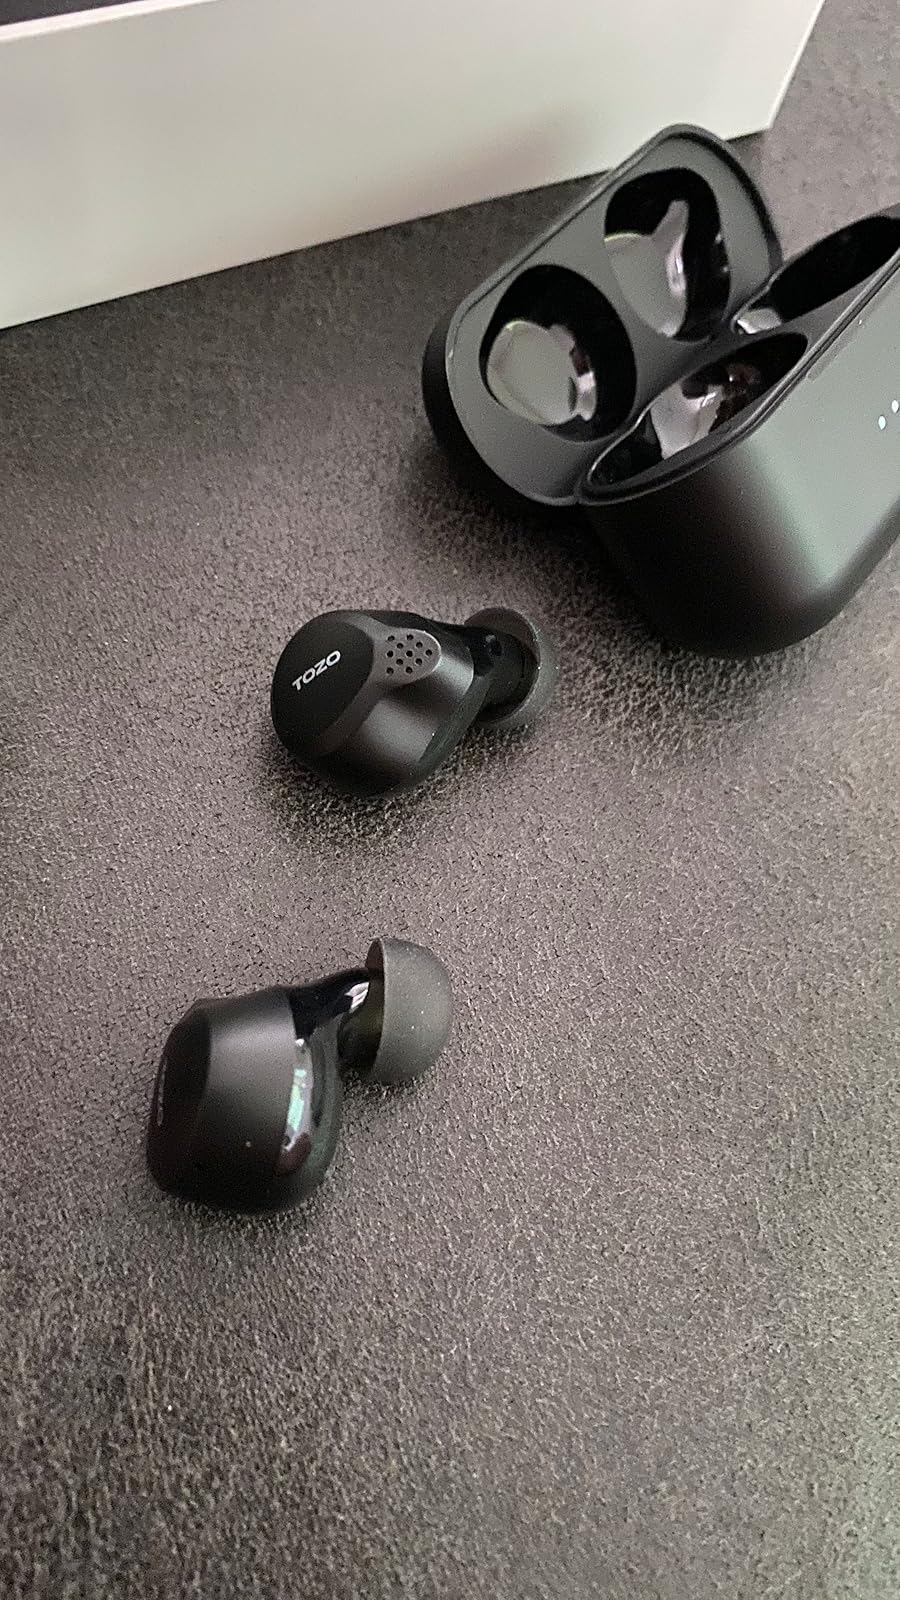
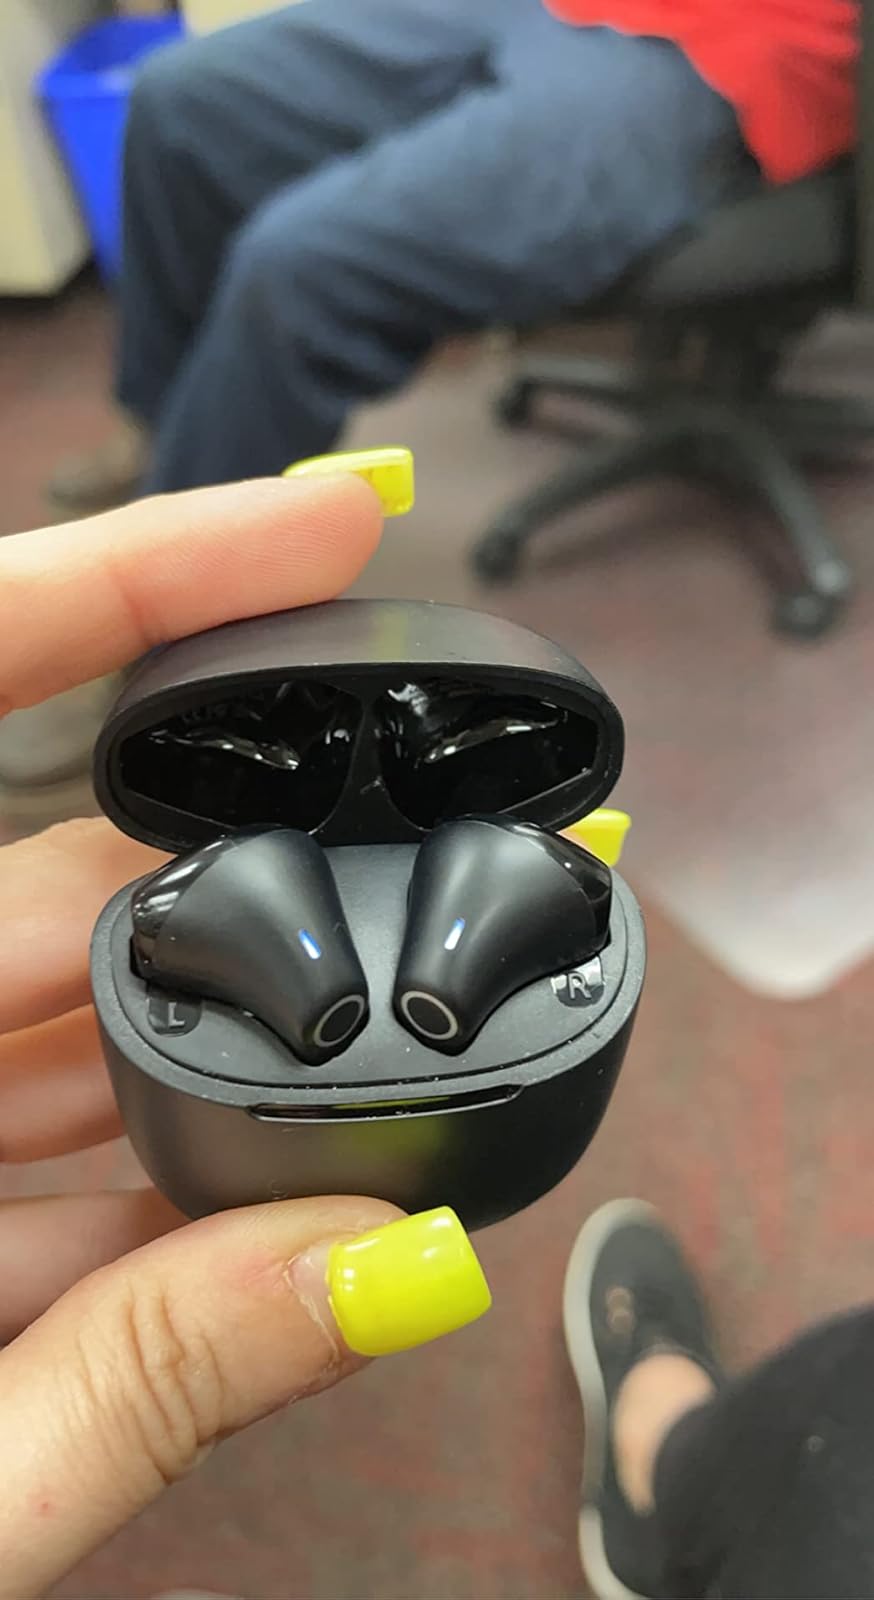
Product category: earbuds
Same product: no